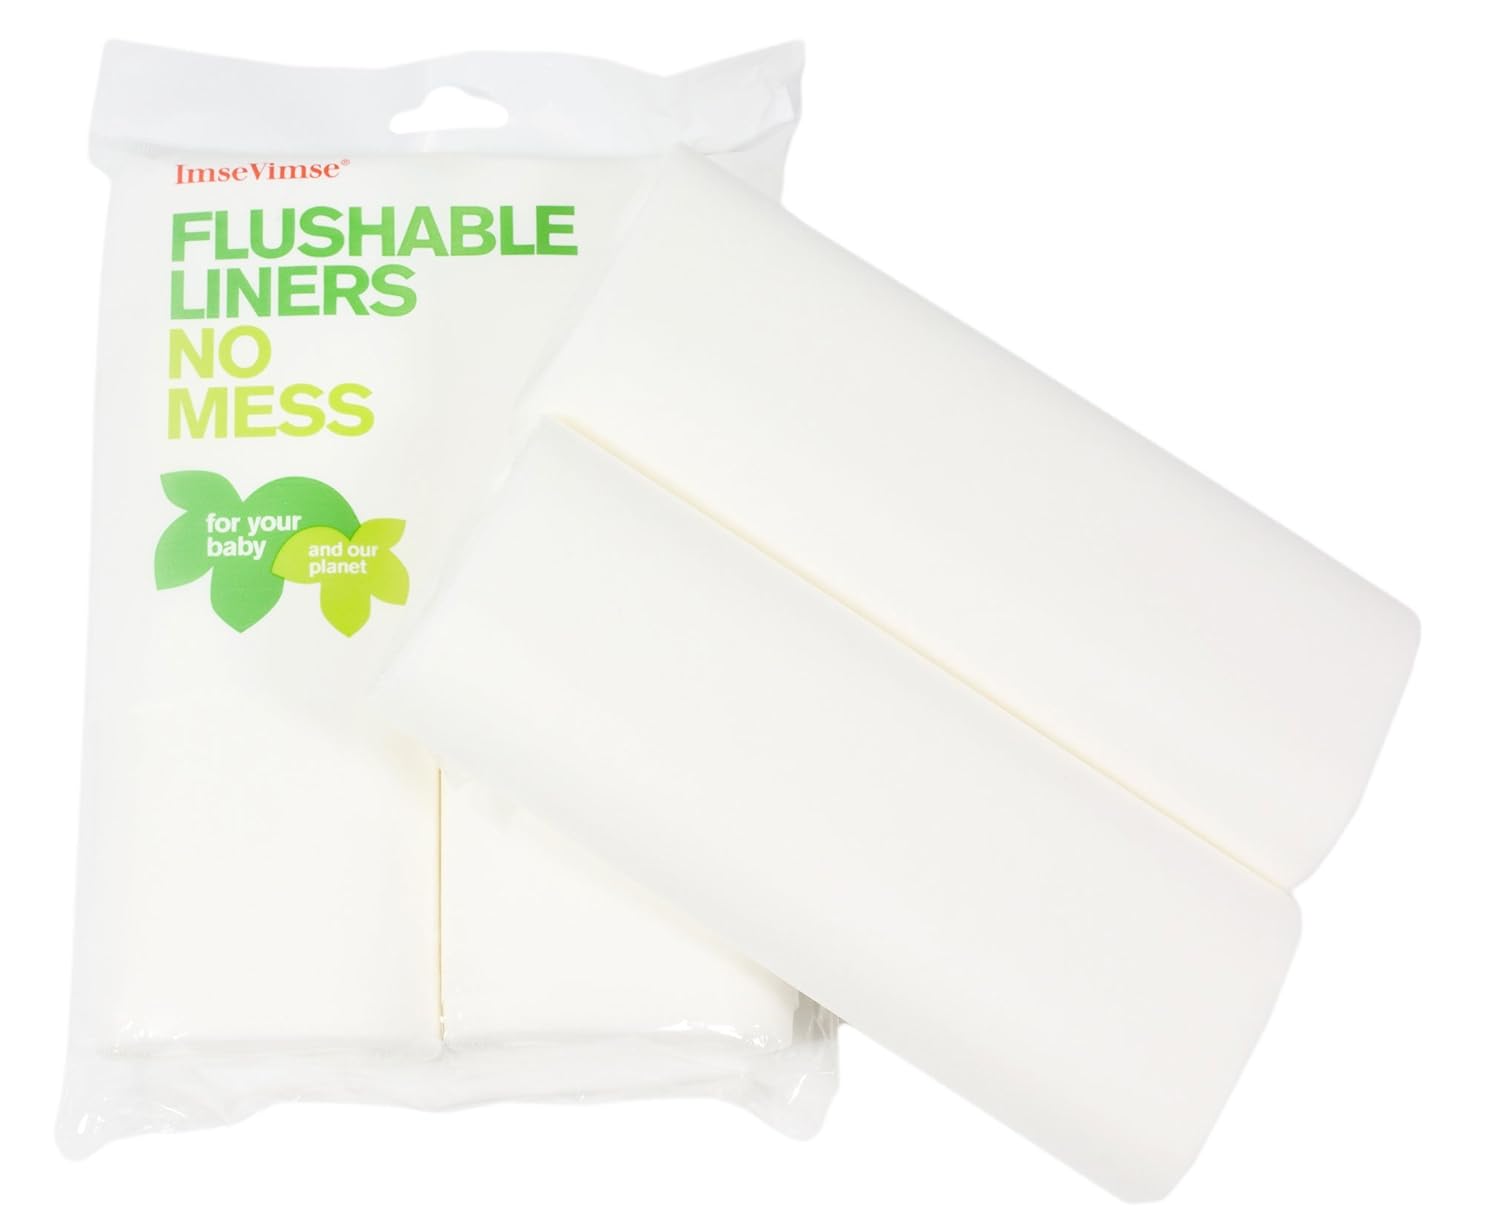
Imse Vimse Flushable Liner - 200 count (Baby)
Category: Baby
Flushable liners can be used between the diaper and the baby's skin, letting moisture pass through to the diaper while preventing solids to soak into the diaper, which will take the mess out of washing your cloth diapers. Just flush away the mess, and spend more time with your baby instead of dunking diapers. These bio-degradable flushable liners are an all natural paper product; they are unbleached and biodegradable. They come in 200 sheets in the baby size and 100 sheets in the toddler size
Features: These liners make cloth diapering and laundering easier | Imse Vimse Flushable Rice Paper Liners are made of rice paper which is incredibly soft, as well as biodegradable. | Just place in baby's diaper and simply flush away when diaper is soiled. | Perfect for babies who have already started solids. | Each roll comes with 200 flushable sheets.